Alfred Tidey

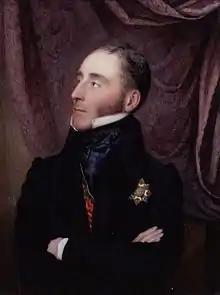
Sir John Conroy, 1836 portrait by Alfred Tidey

Tidey began to exhibit at the Royal Academy in 1831, and in 1836 he sent a miniature of Sir John Conroy, comptroller of the household to the Duchess of Kent. The Duchess's daughter Queen Victoria in 1841 commanded him to paint a miniature of the Hon. Julia Henrietta Anson, one of her maids of honour, later Lady Brooke, which was engraved by James Thomson. He painted also a miniature of the Empress Frederick when a child, and at a later period (1873) watercolour portraits of her and of Princess Victoria of Schleswig-Holstein. He continued to exhibit miniatures at the Royal Academy regularly until 1857, but seldom after that date.